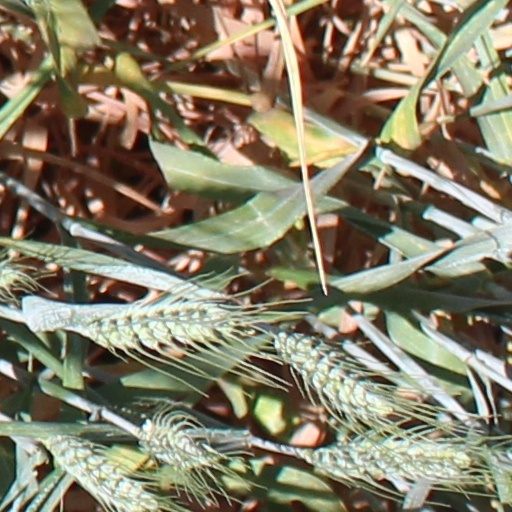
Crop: wheat